Neighborhoods of Milwaukee

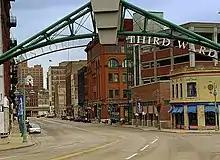
Historic Third Ward

Historic Concordia District is an area between 27th Street, 35th St, Wisconsin Avenue, and Highland Boulevard on Milwaukee's near west side. It is the home of both a local historic district and many nationally registered historic properties, such as the Tripoli Shrine Temple. Many Victorian homes in the neighborhood have been converted into bed and breakfasts. Notable homes include the 1850s Tower House and 1860s Col. Theodore Yates residence. Several private residences are opened to the public each year on the Saturday of Fathers Day weekend for a home tour by Historic Concordia Neighbors Inc.